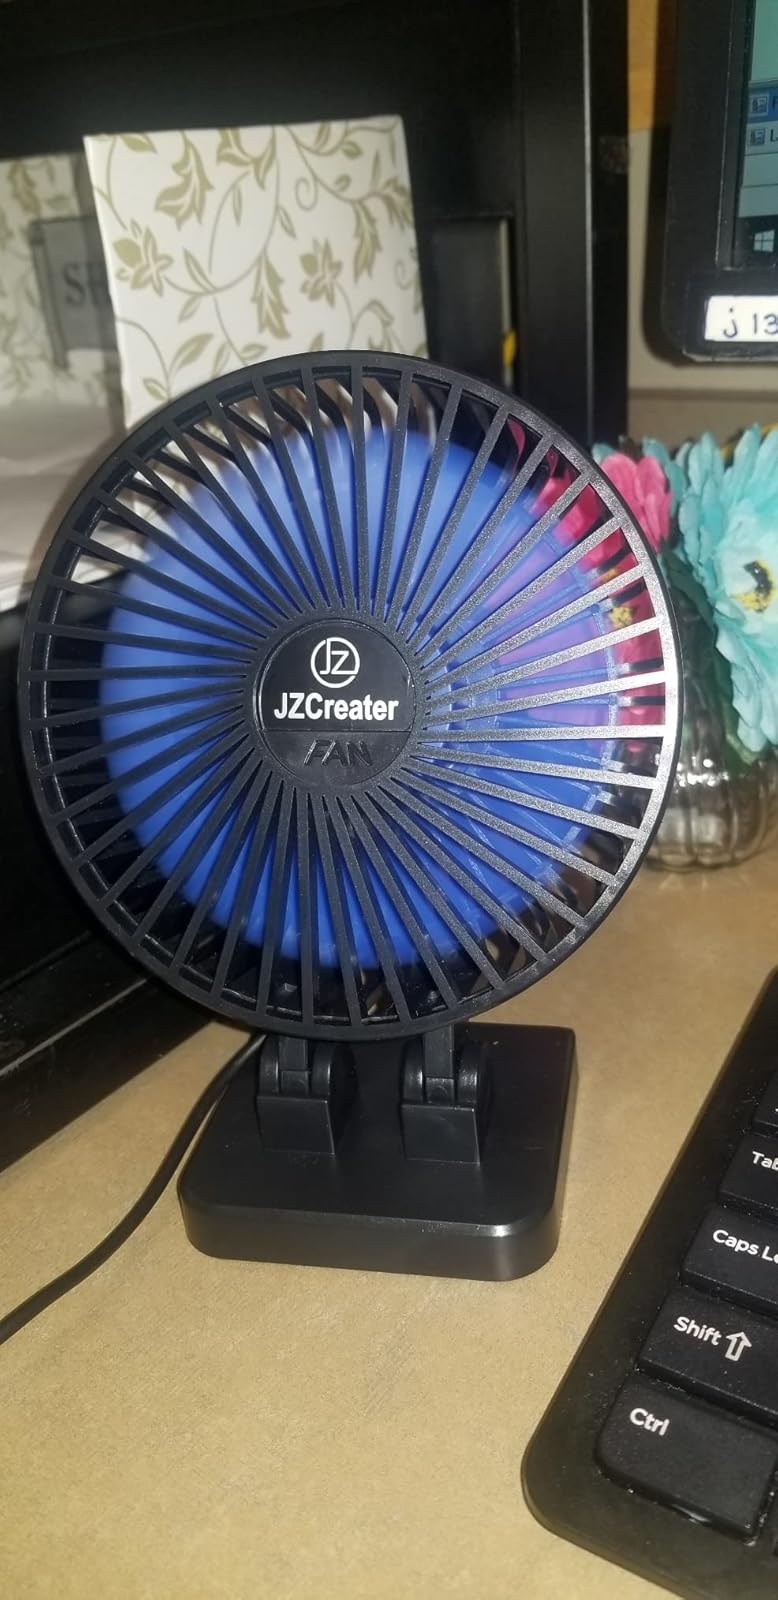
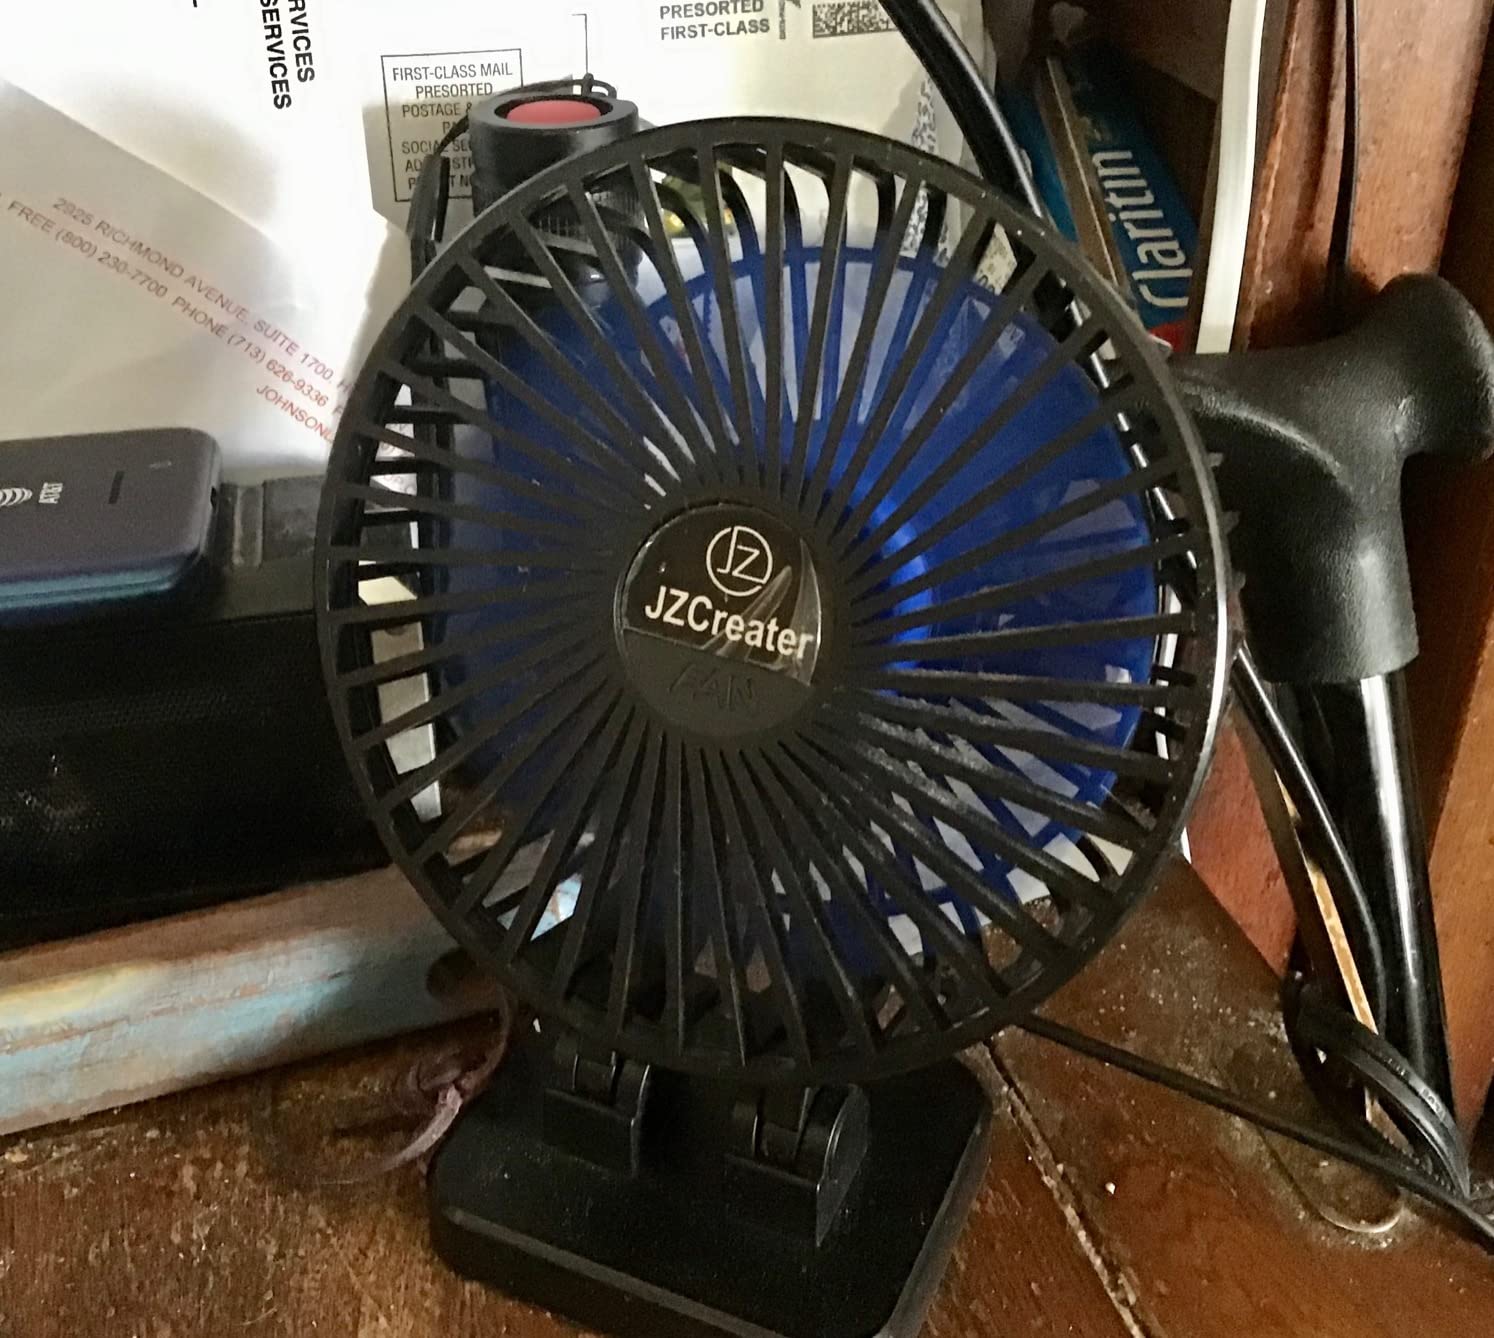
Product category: fan
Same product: yes